Richard J. Mecredy

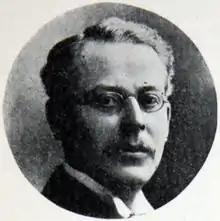
Mecredy in 1904

Richard James Patrick Mecredy (1861–1924) was an Irish bicycle racer, journalist and writer. He is credited as being the inventor of Cycle polo, the rules of which he drew up in 1891.